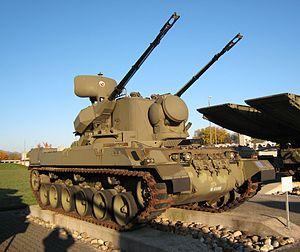
Le Char 68/88 est un char de combat principal construit par Eidgenössischen Konstruktionswerkstätte à Thoune en service dans l'armée suisse de 1974 à 2003.